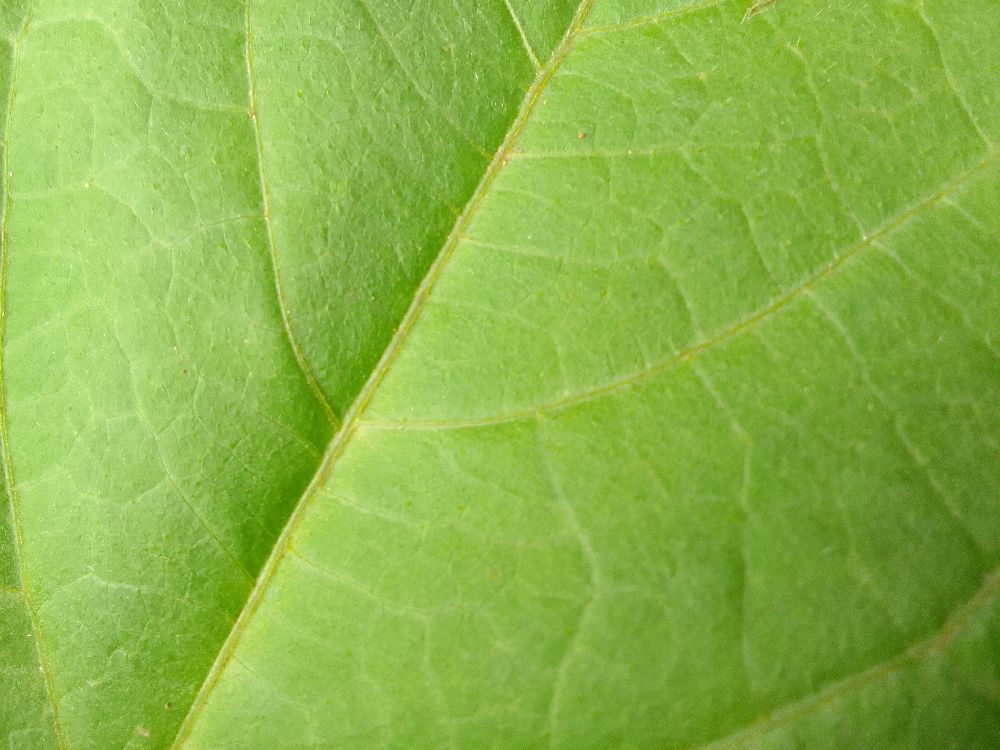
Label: healthy